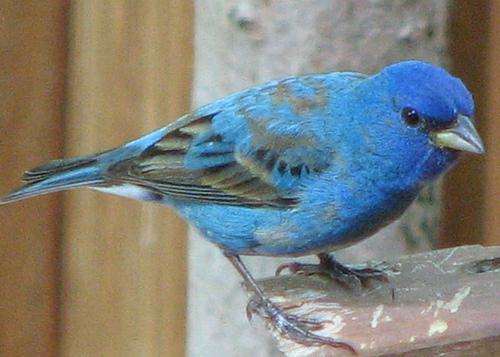
A photo of a indigo bunting